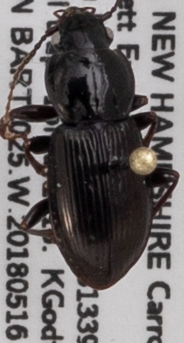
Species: Pterostichus pensylvanicus
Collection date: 2018-05-16
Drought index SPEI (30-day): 0.114
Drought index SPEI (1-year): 0.922
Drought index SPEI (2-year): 0.39